Digimon Adventure 02

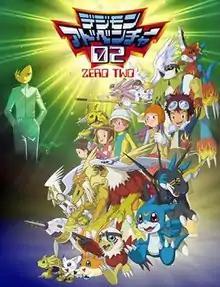
Promotional visual

, originally released as Digimon: Digital Monsters Season 2 in English-speaking territories, is a Japanese anime television series produced by Toei Animation. It is the sequel to "Digimon Adventure", and the second anime series in the "Digimon" franchise. The series aired in Japan from April 2000 to March 2001. It was originally licensed in North America by Saban Entertainment and aired in the US from August 2000 to May 2001.